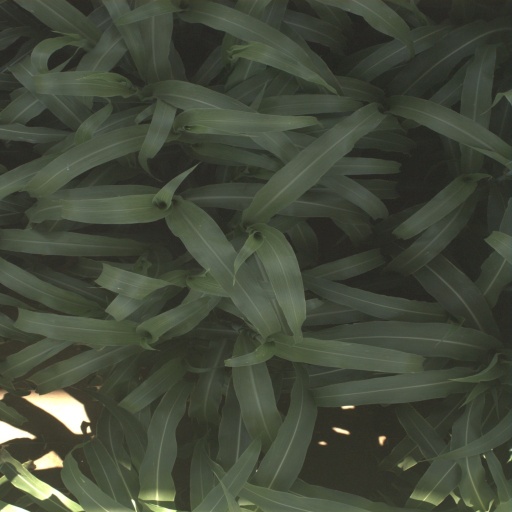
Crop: sorghum